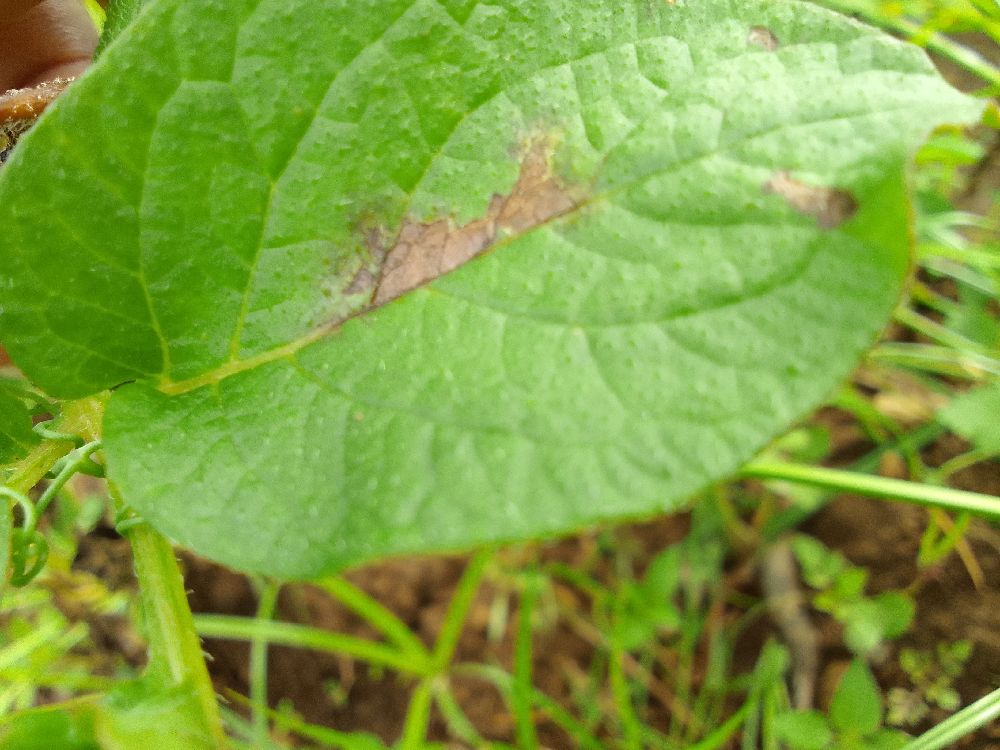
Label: Late blight